Ponte San Pietro

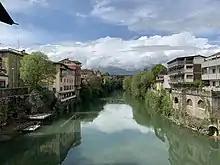
View from the bridge over the Brembo river

The name is believed to originate from the presence of a small bridge over the Brembo and the adjoining small church dedicated to Saint Peter in 881, through a notarial writing reporting “Basilica Sancti Petri sita ad pontem Brembi”. Ponte San Pietro, since its origins, remained however a passage zone in a point of the bed of the river difficult to cross by boat. Only 200 years later began the first settlements on one side of the river (in an area called S. Petri de là) to the other (S. Petri de za).